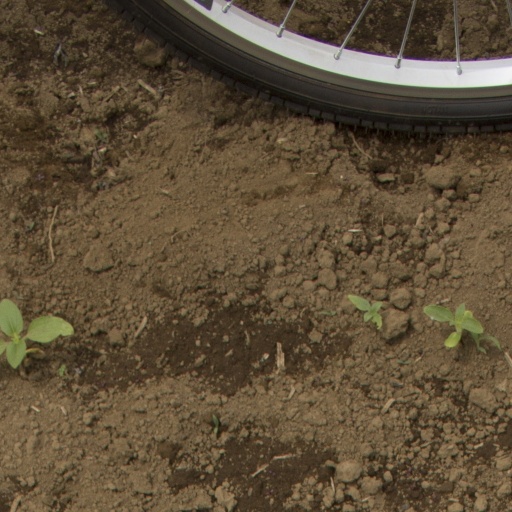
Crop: Jerusalem artichoke